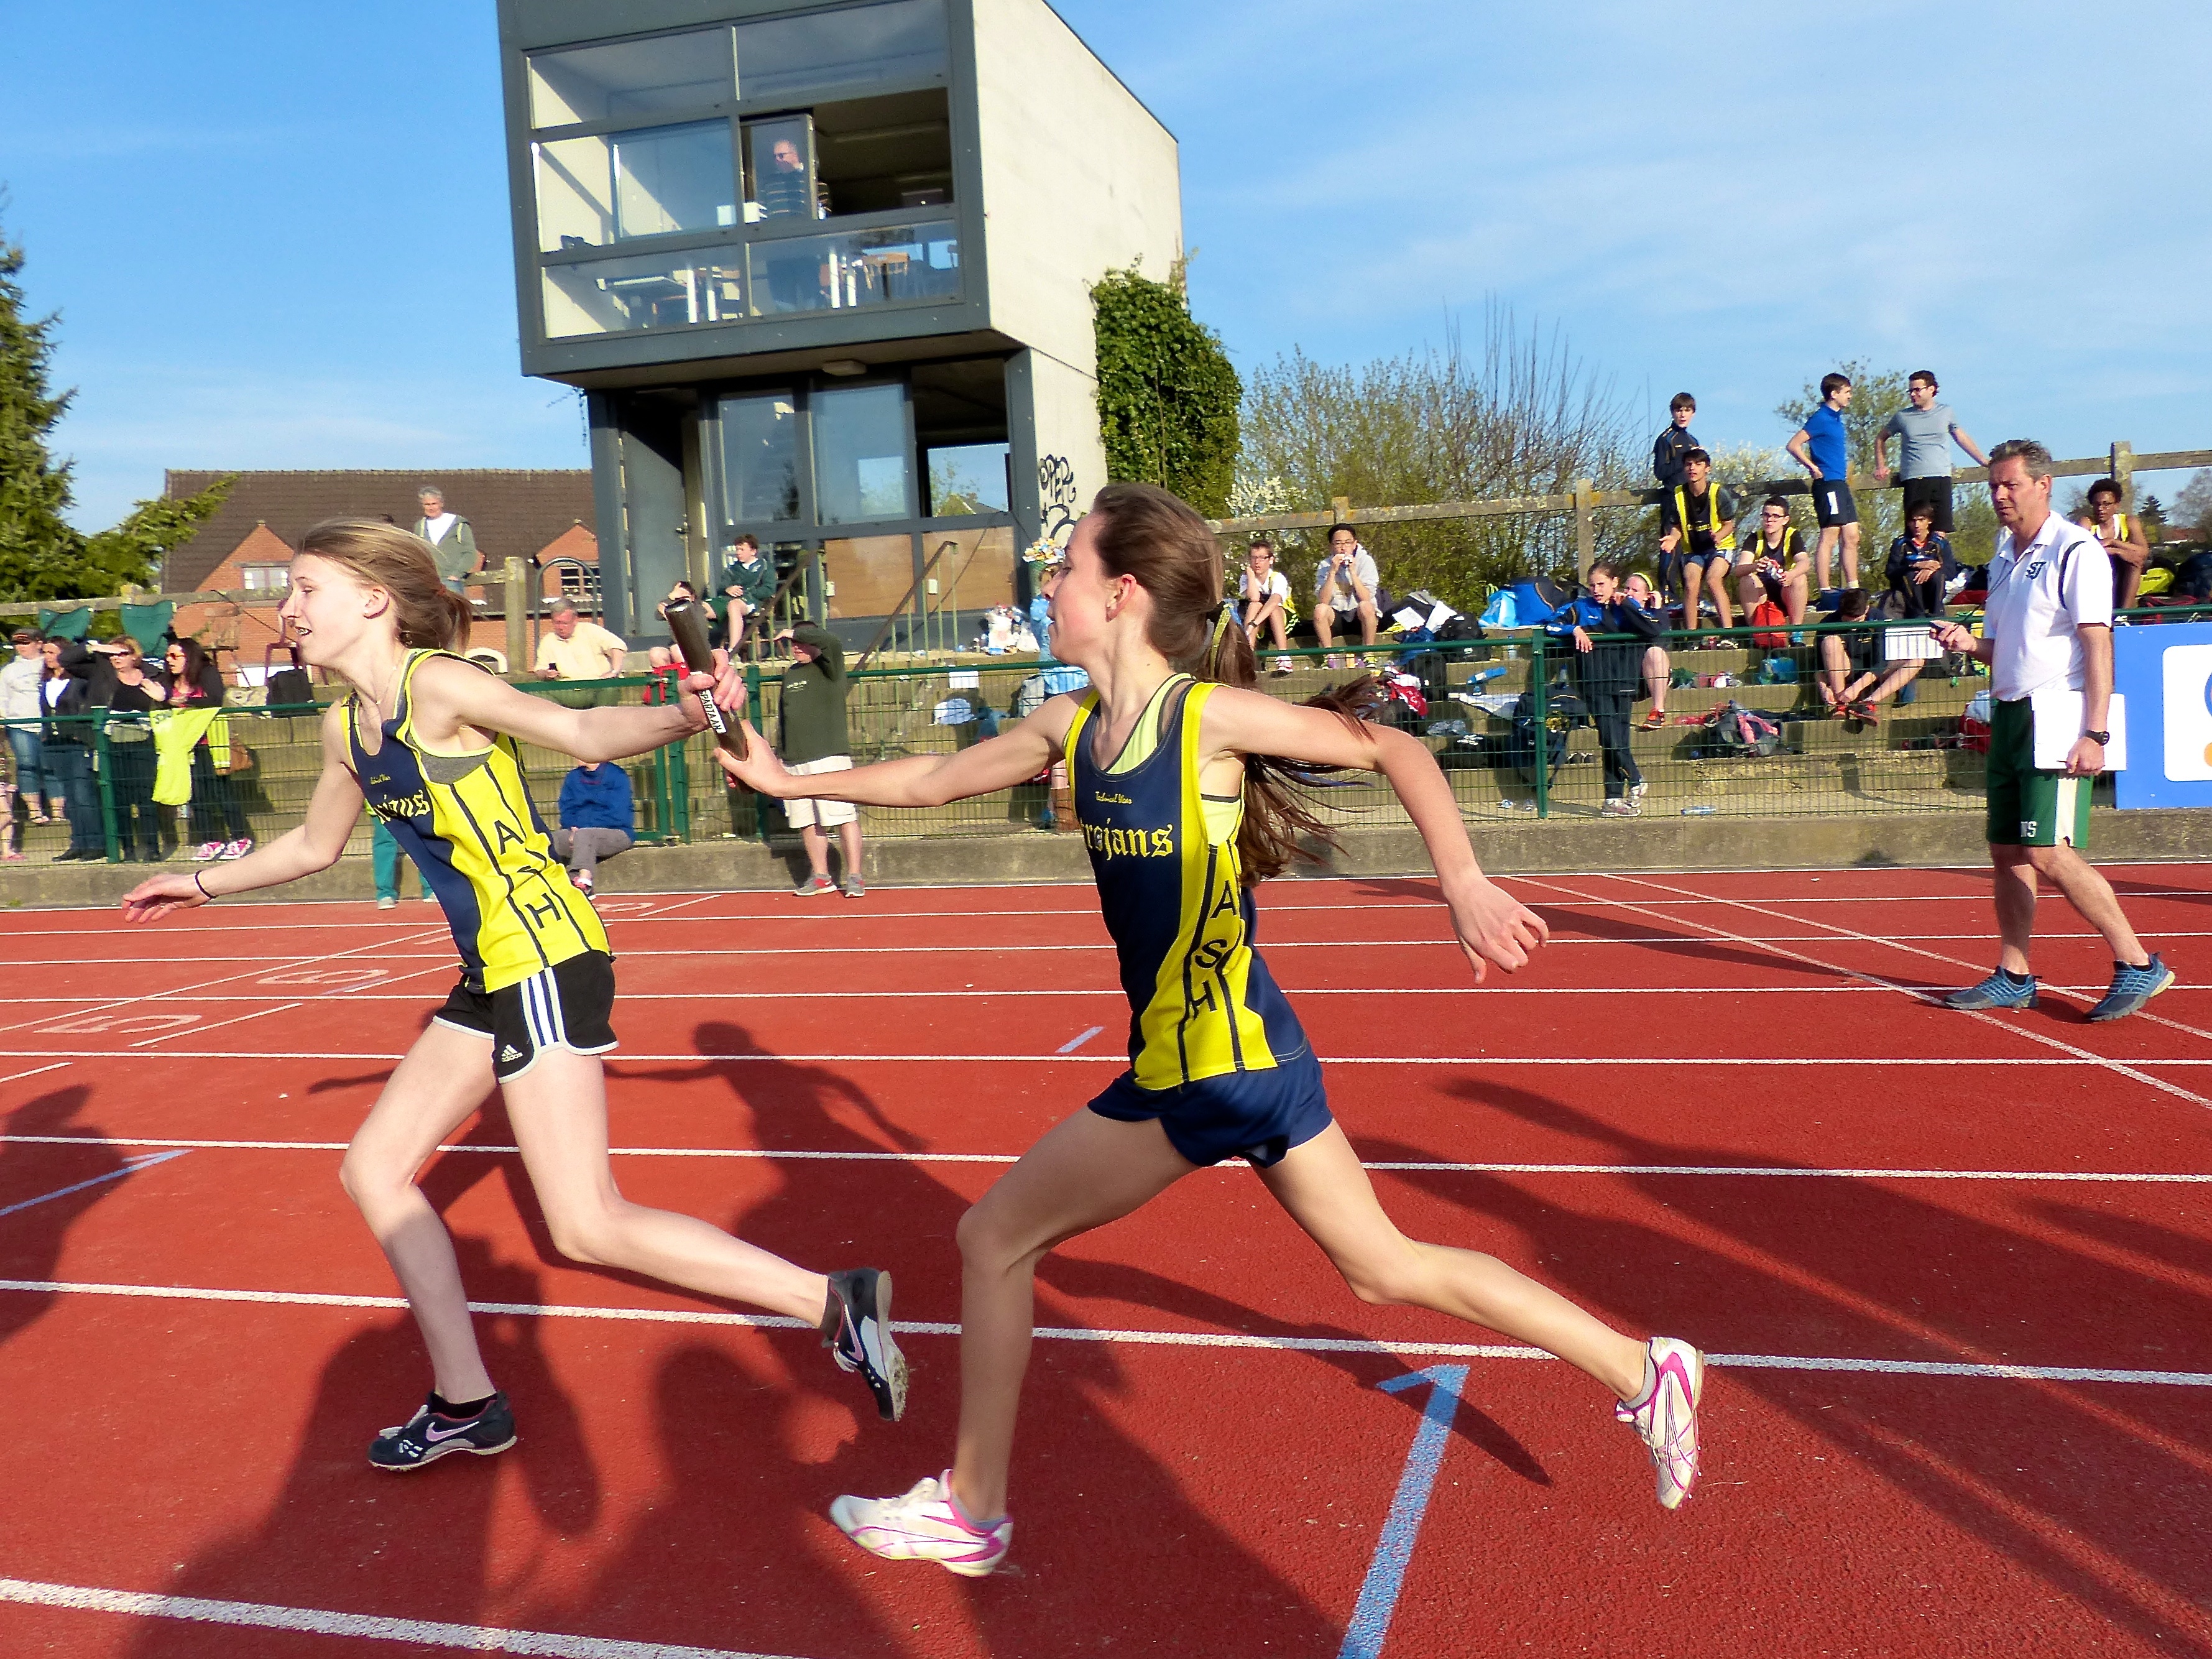
girl, track, sport, boy, running, run, jumping, runner, belgium, race, competition, team, sports, championship, endurance, highschool, athletics, meet, waterloo, sprint, trackfield, relay, trackandfield, human action, endurance sports, competition event, track and field athletics, heptathlon, middle distance running, 800 metres, 110 metres hurdles, 4 100 metres relay, 100 metres hurdles